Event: Hurricane Matthew
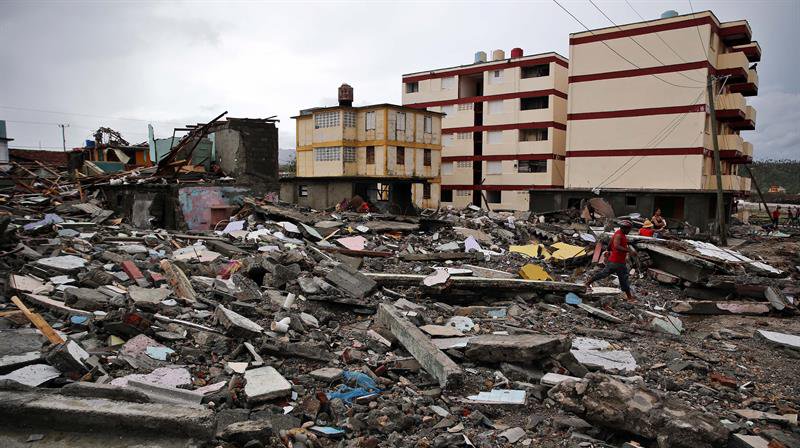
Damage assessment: damage